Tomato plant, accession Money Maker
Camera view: bottom (45 deg); turntable rotation: 180 degrees
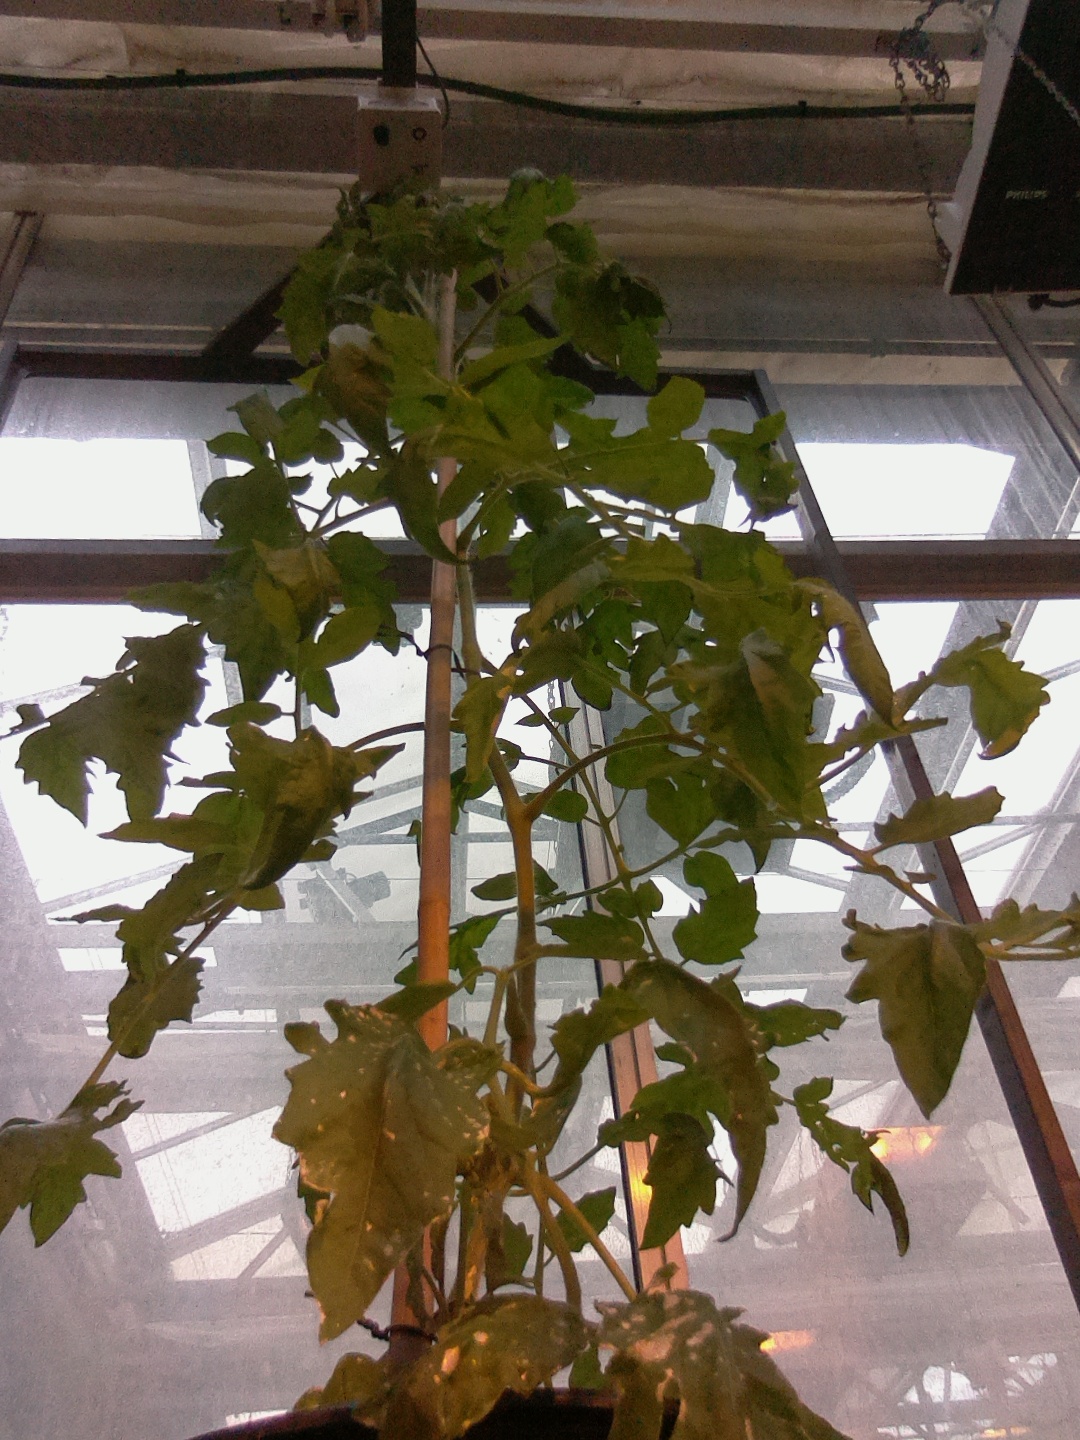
BBCH growth stage 60: First flowers open